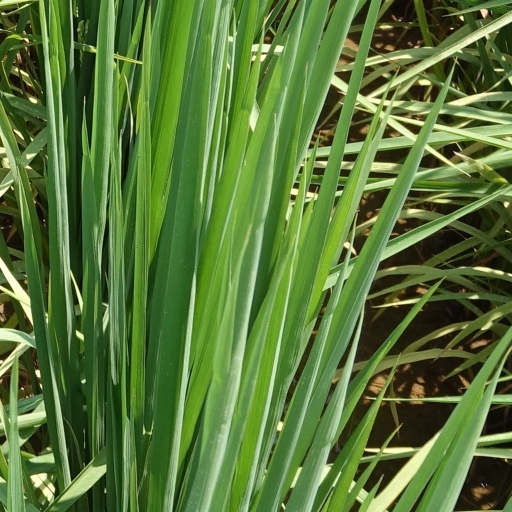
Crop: rice